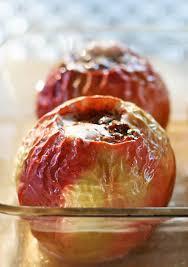
Label: apples